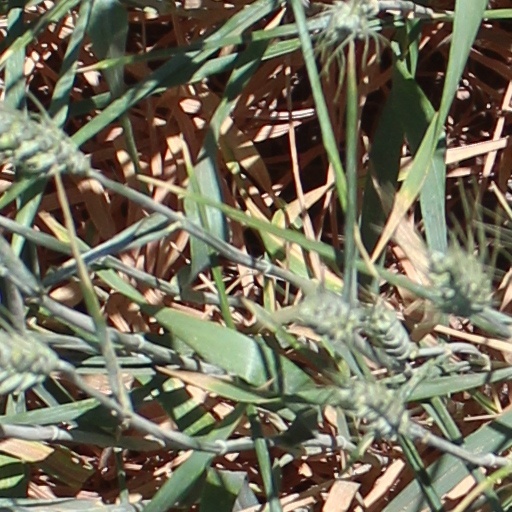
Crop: wheat